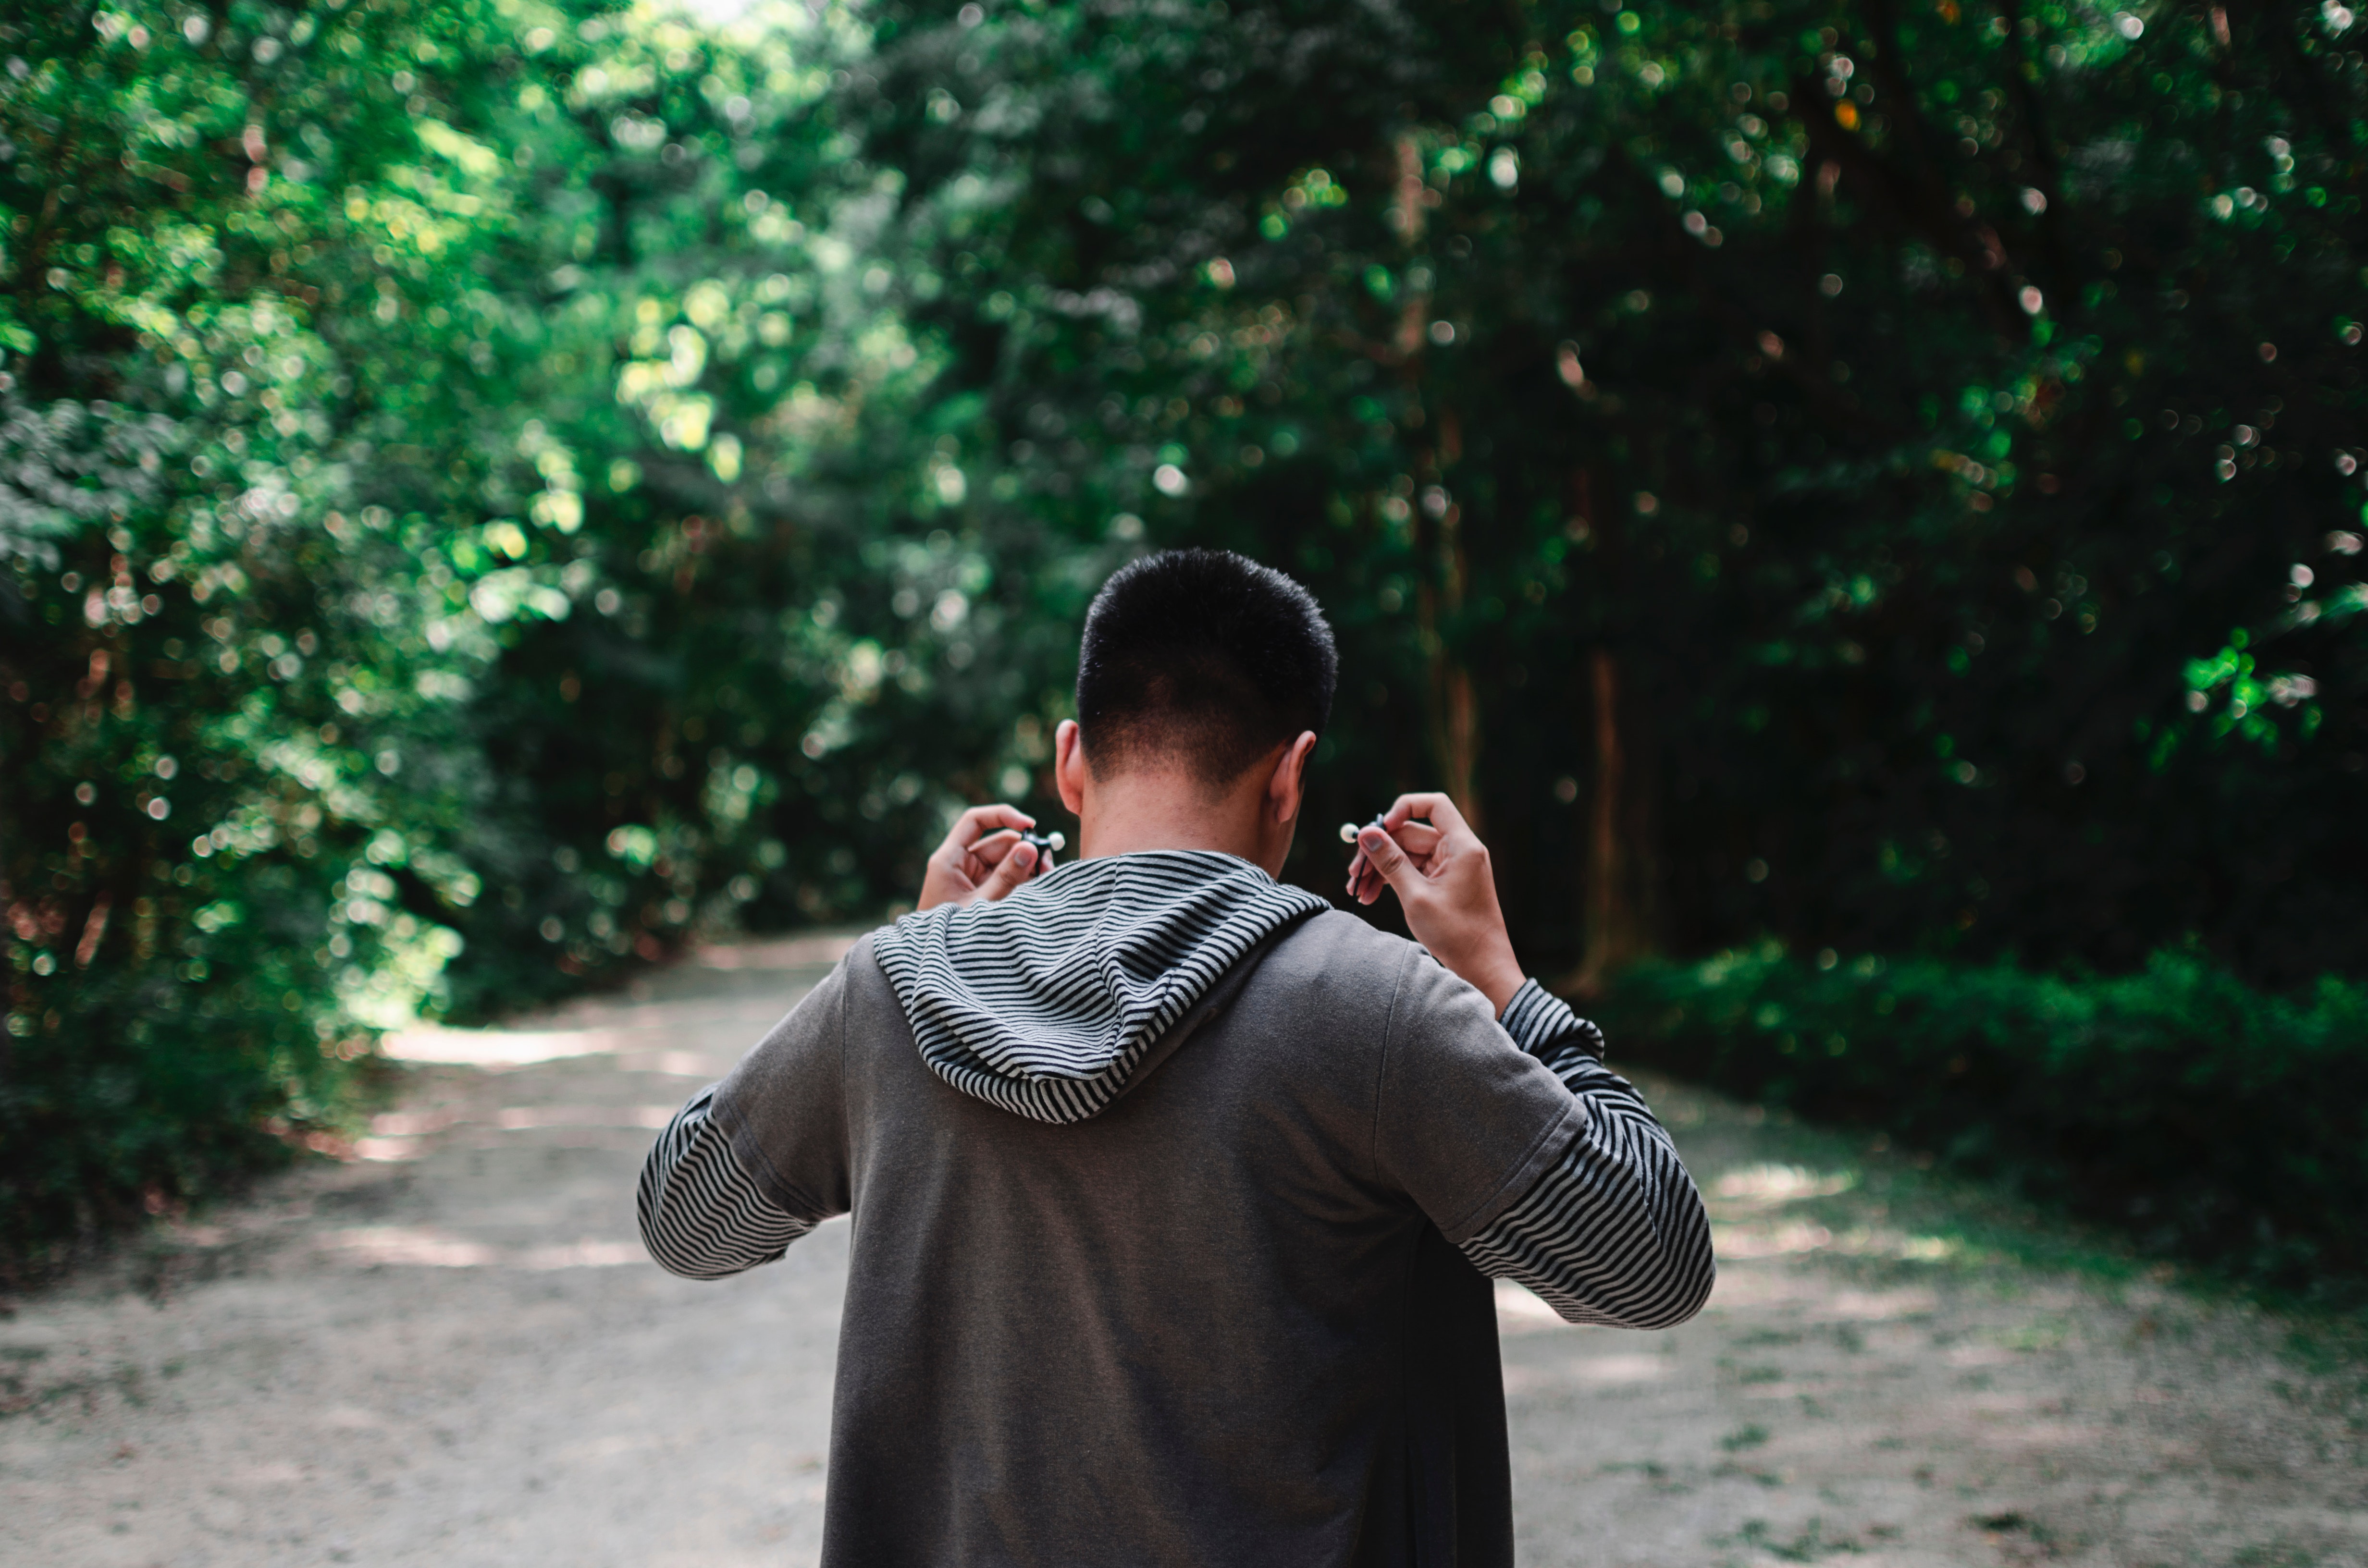
photograph, green, snapshot, tree, leaf, botany, photography, forest, fun, hand, grass, adaptation, plant, leisure, vacation, child, gesture, woodland